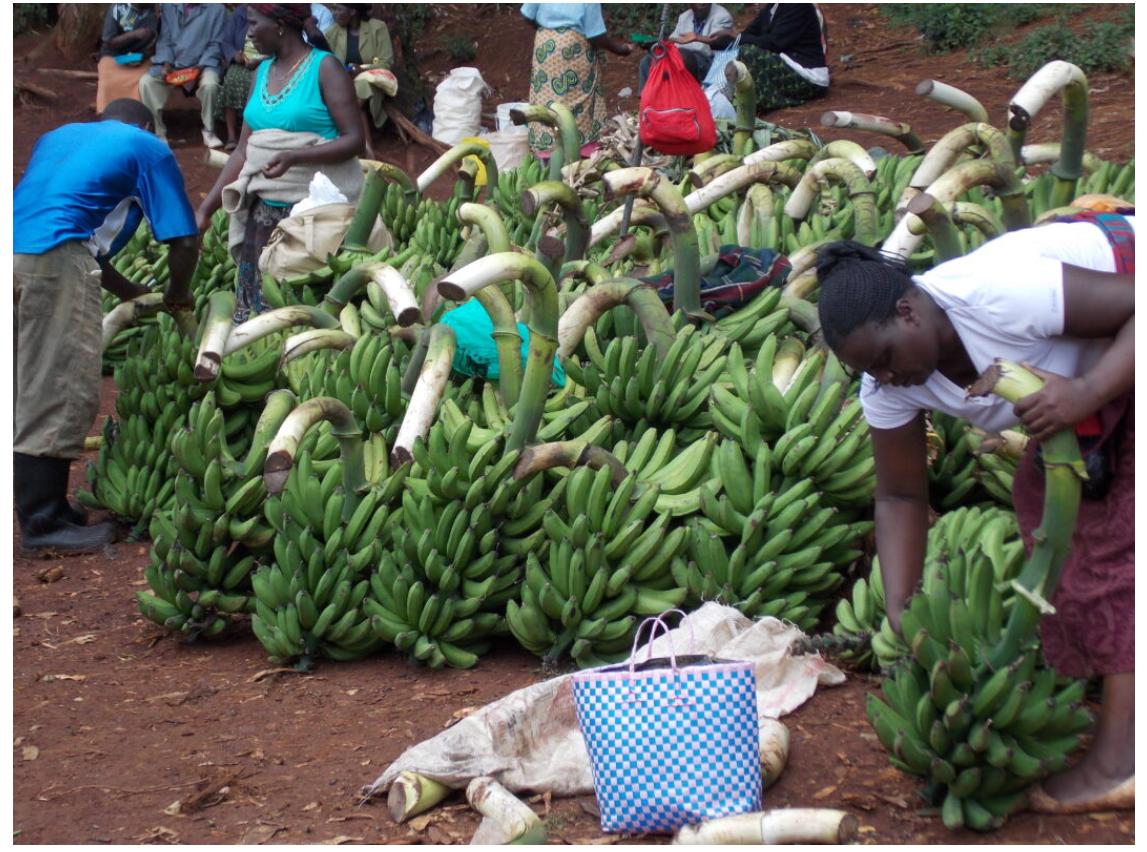
Ndizi mbichi zenye ukubwa tofautitofauti tayari zimefika sokoni, wakulima wamezipanga katika mistari inayoonekana, wakisubiri wateja ili kuendelea na biashara hii.